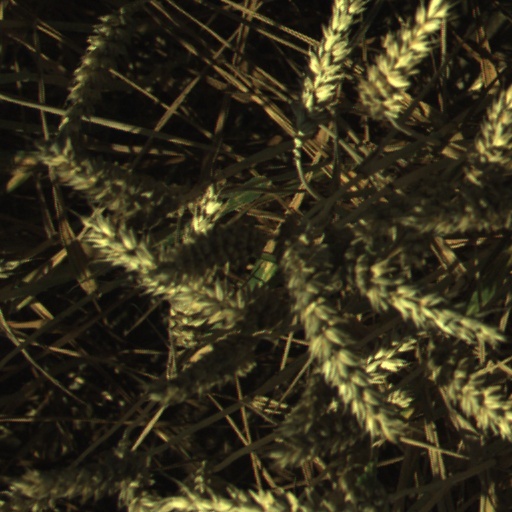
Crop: wheat